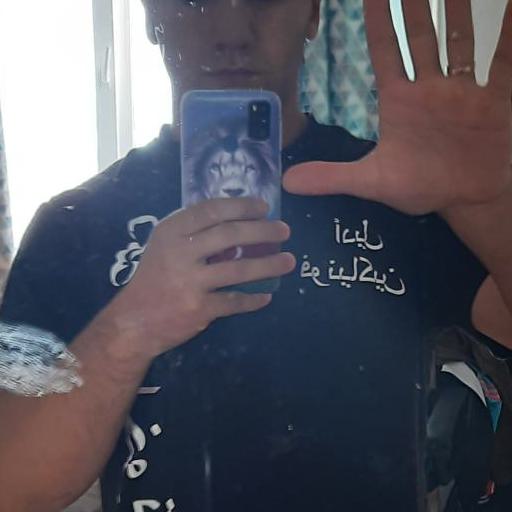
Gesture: no_gesture